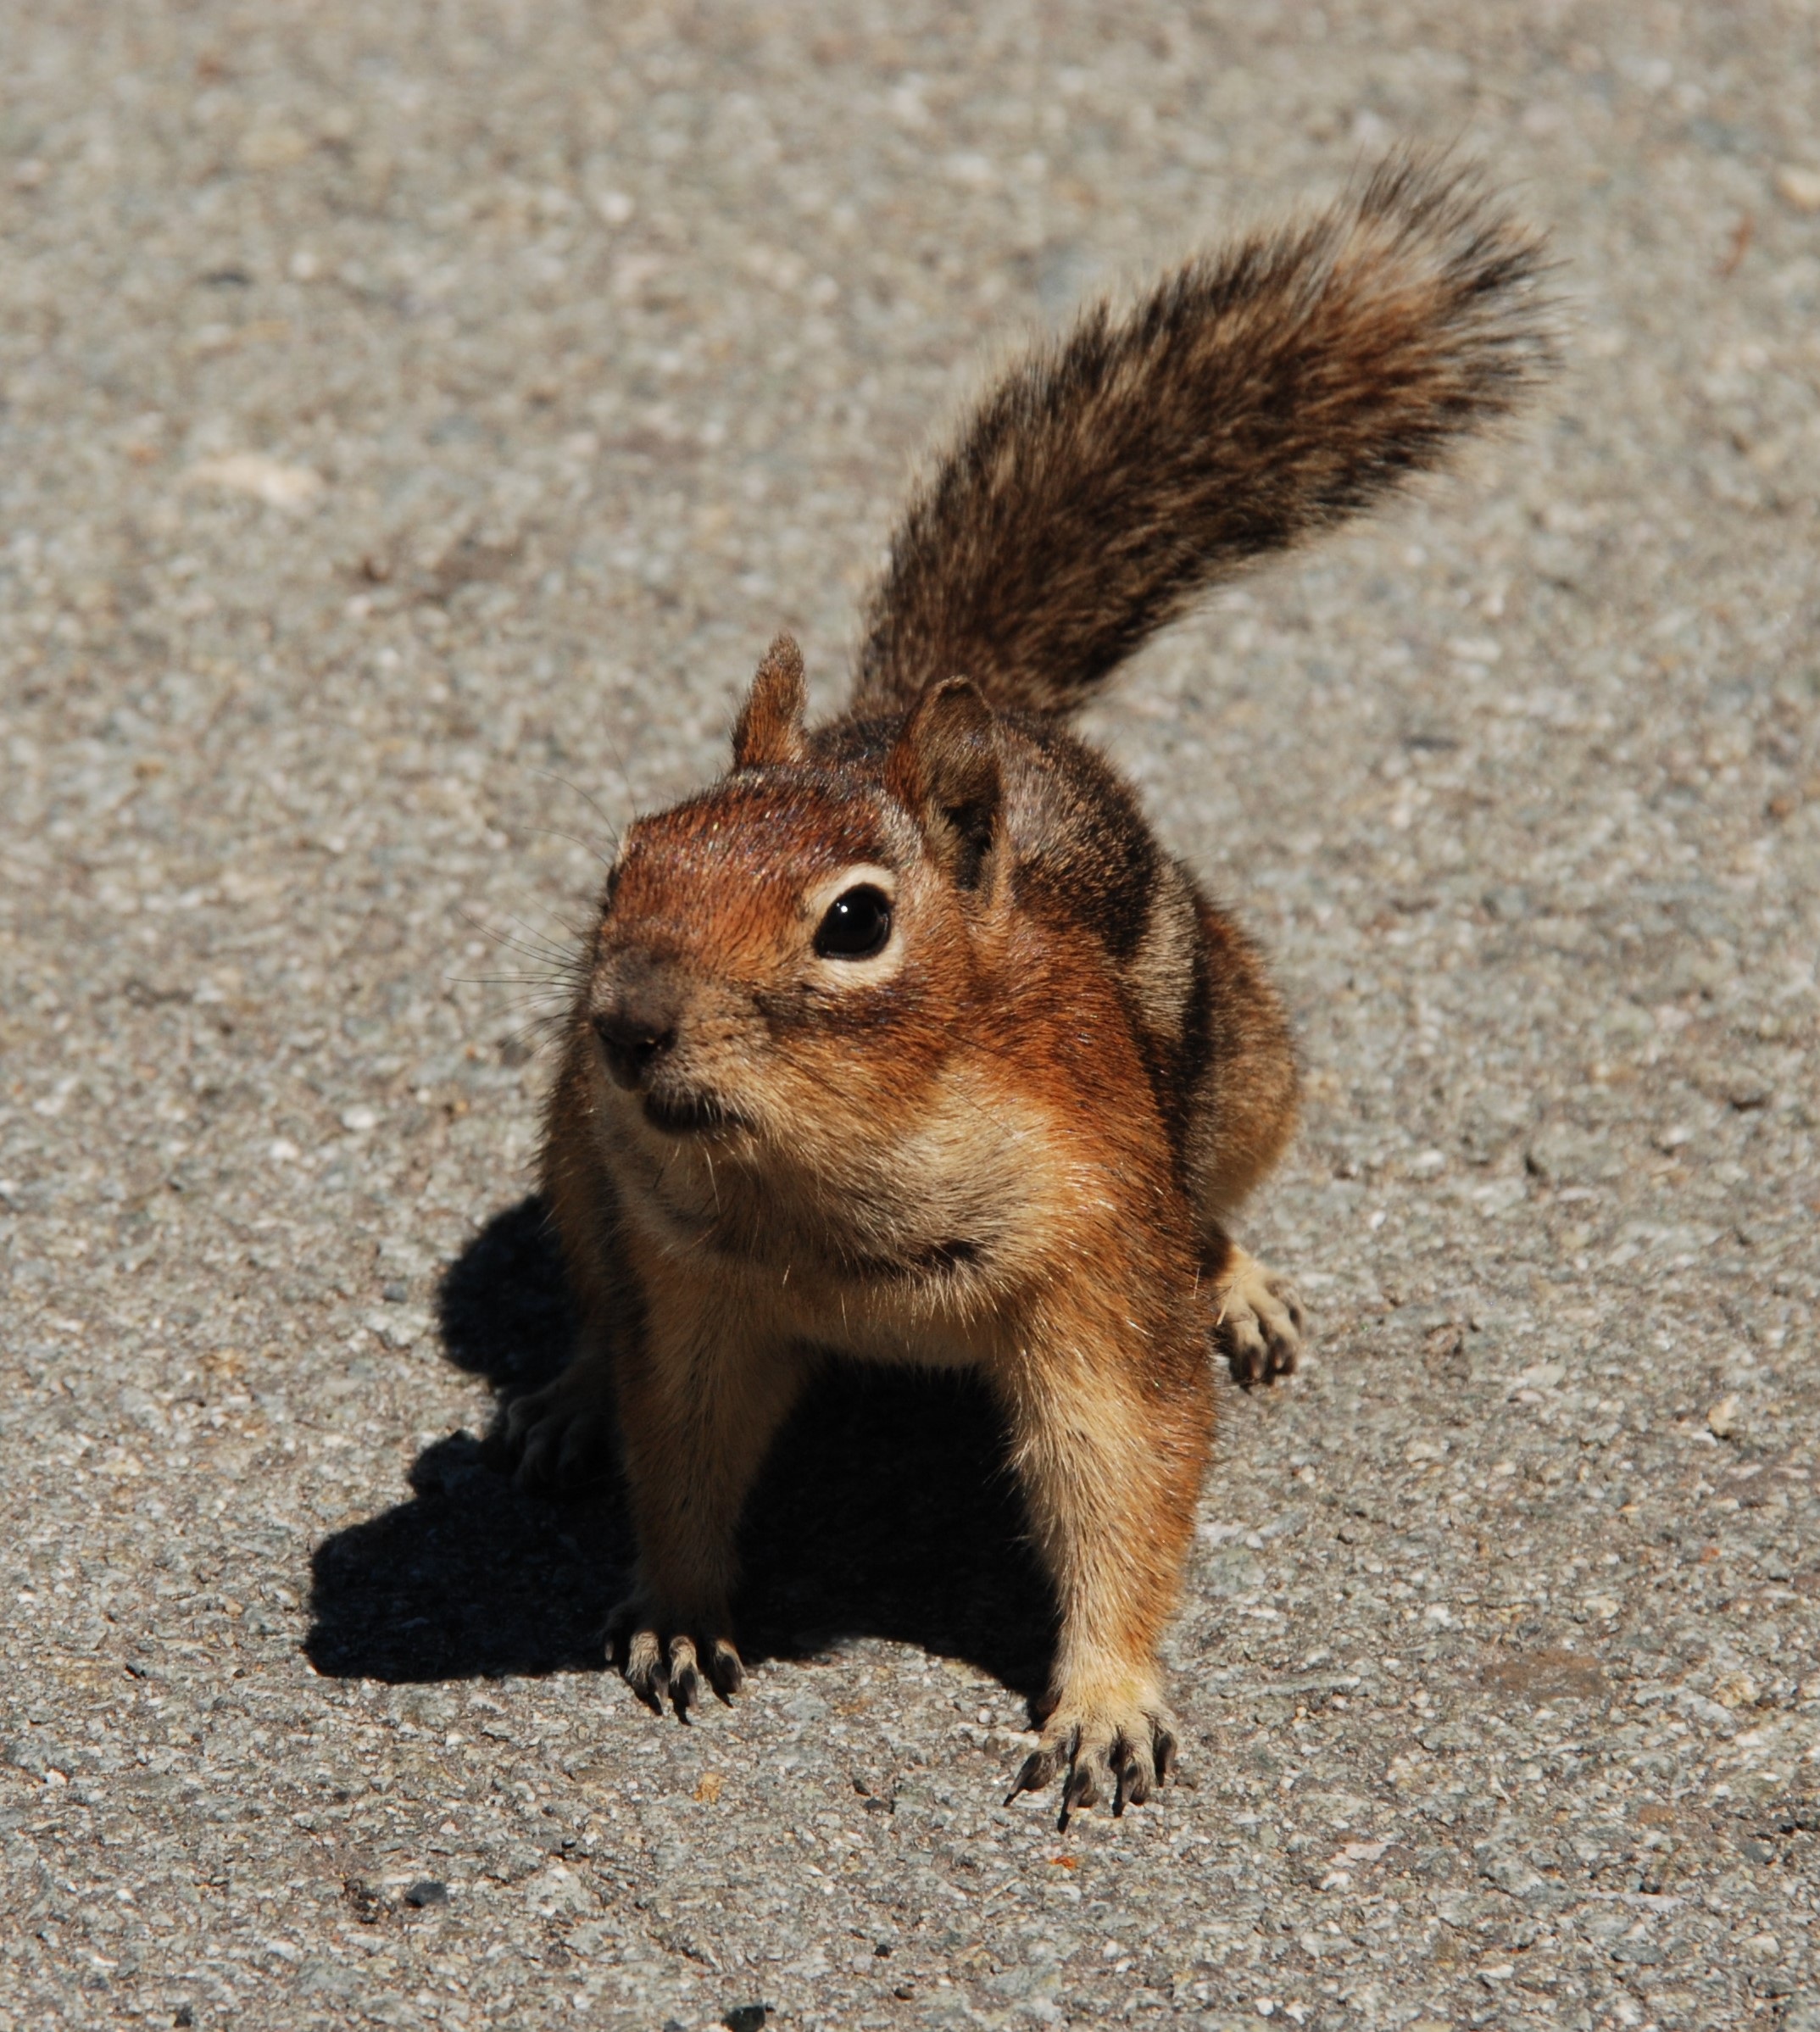
wildlife, mammal, squirrel, rodent, fauna, whiskers, vertebrate, chipmunk, north america, washington state, prairie dog, fox squirrel